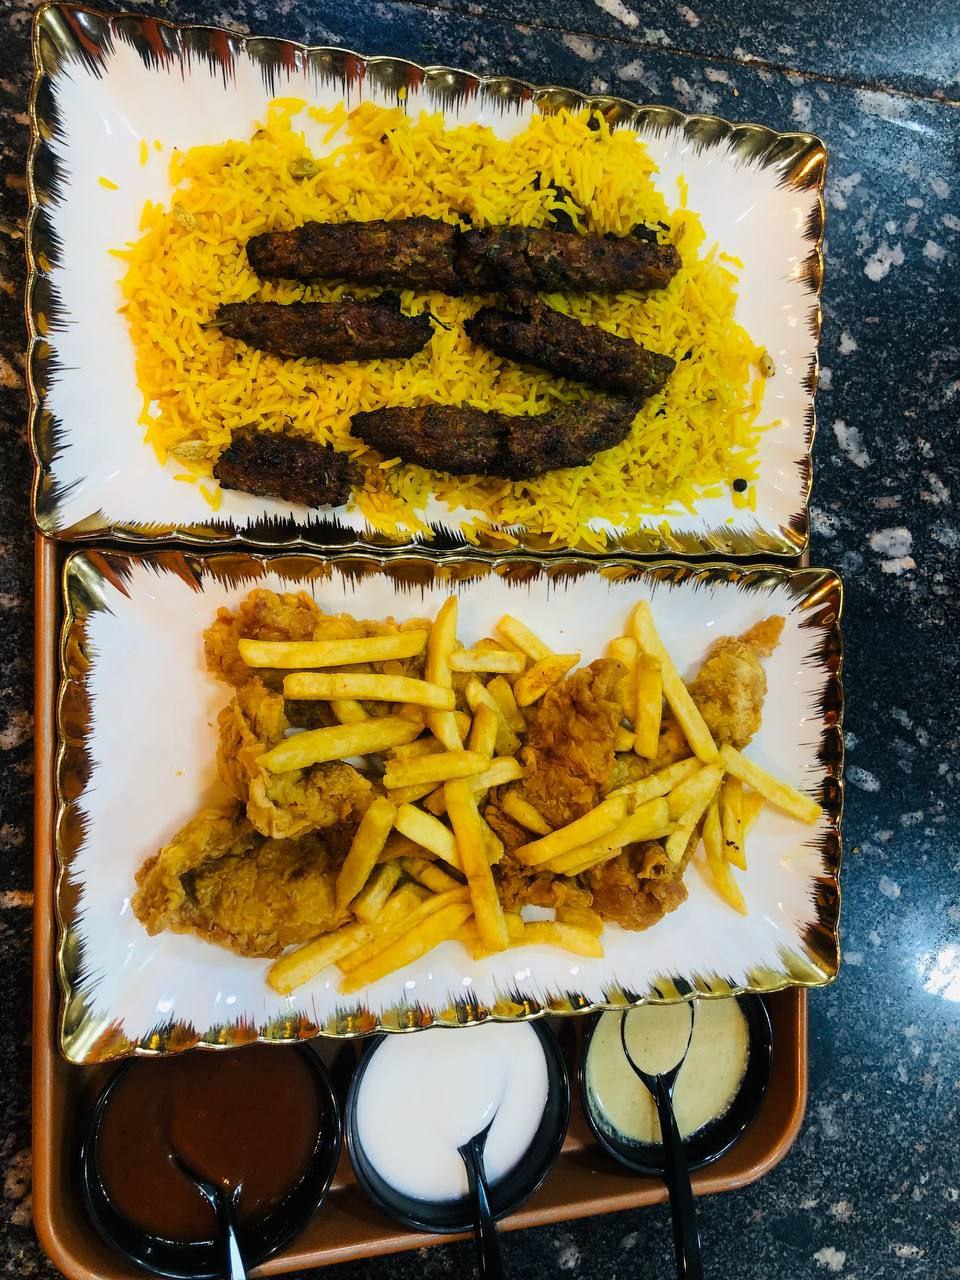
الوصف بالفصحى: أصناف شائعة في قوائم المطاعم؛ يظهر طبق من الدجاج المقلي مع البطاطس المقلية، وأرز فوقه أصابع كفتة. يظهر تأثر السوق السوداني بأصنا الطعام العربية والآسيوية بالإضافة للأصناف المشهورة في المطابخ العالمية
التصنيف: Uncategorized